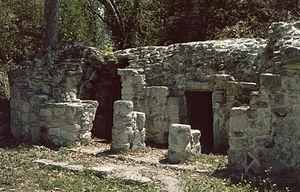
Muyil, également connu sous le nom de Chunyaxché, est un site archéologique maya situé au Mexique dans la région du Quintana Roo, au sud-est du site maya de Tulum. Il a été occupé du préclassique récent au postclassique récent.